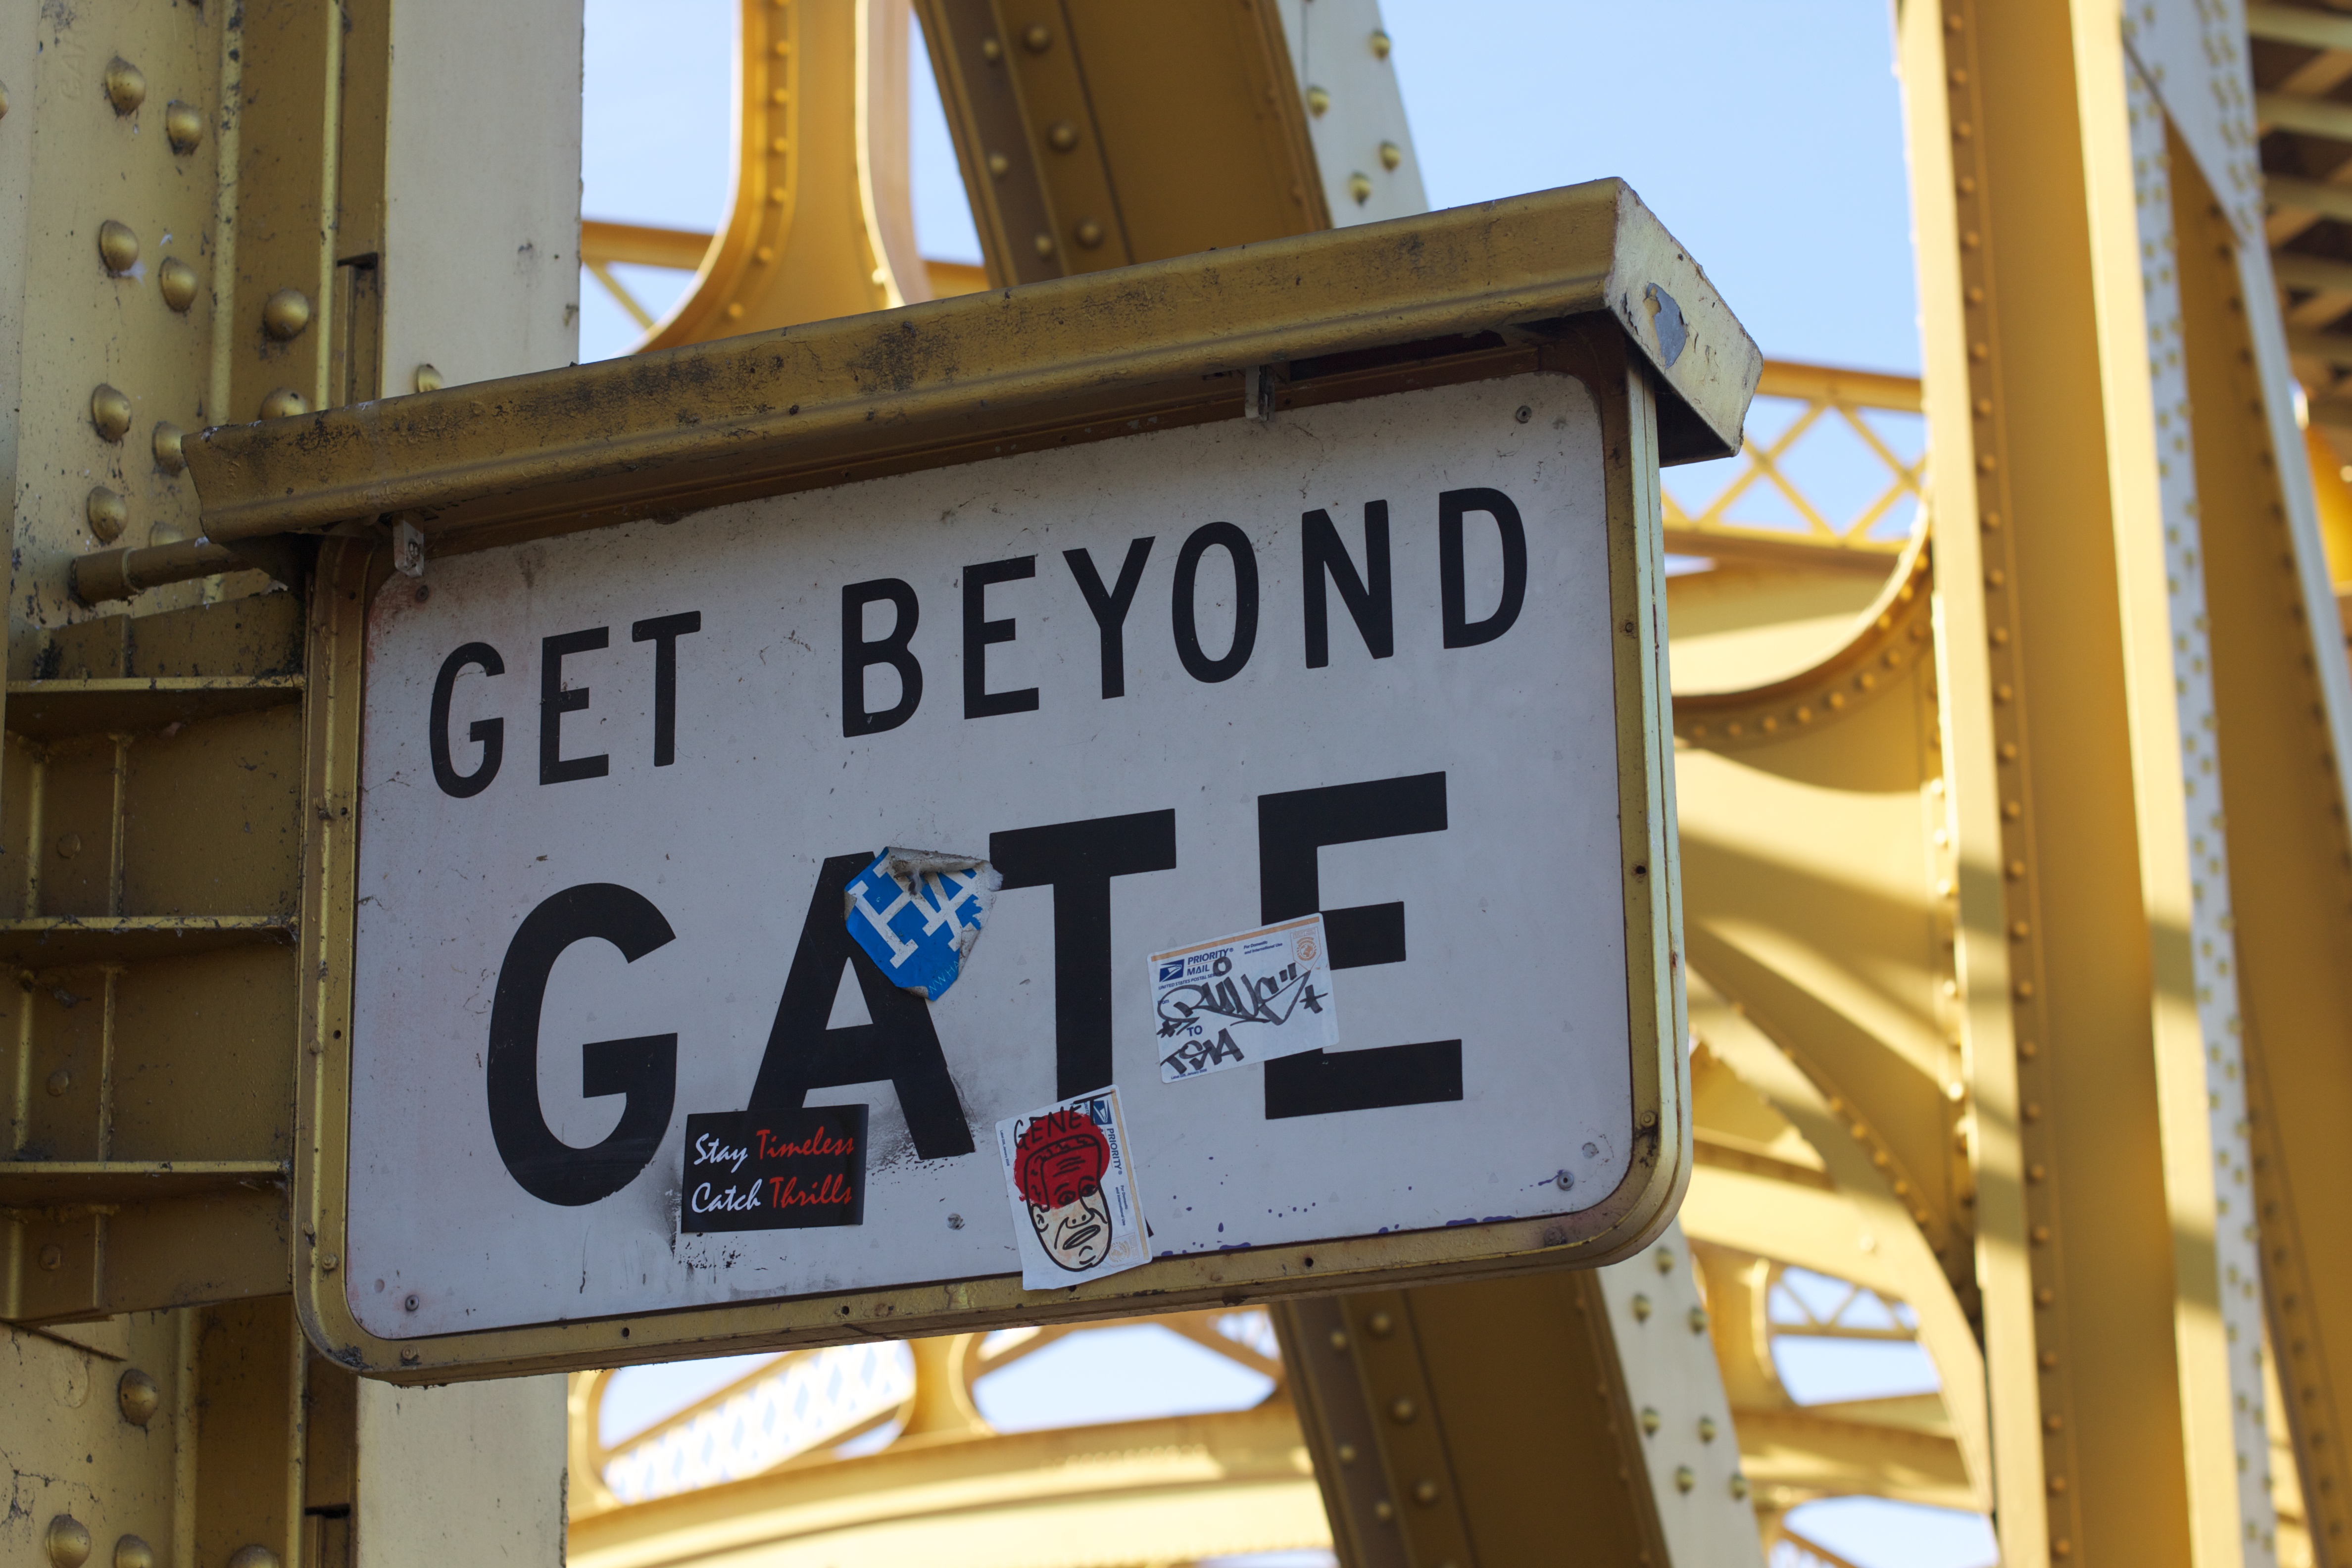
advertising, sign, street sign, signage